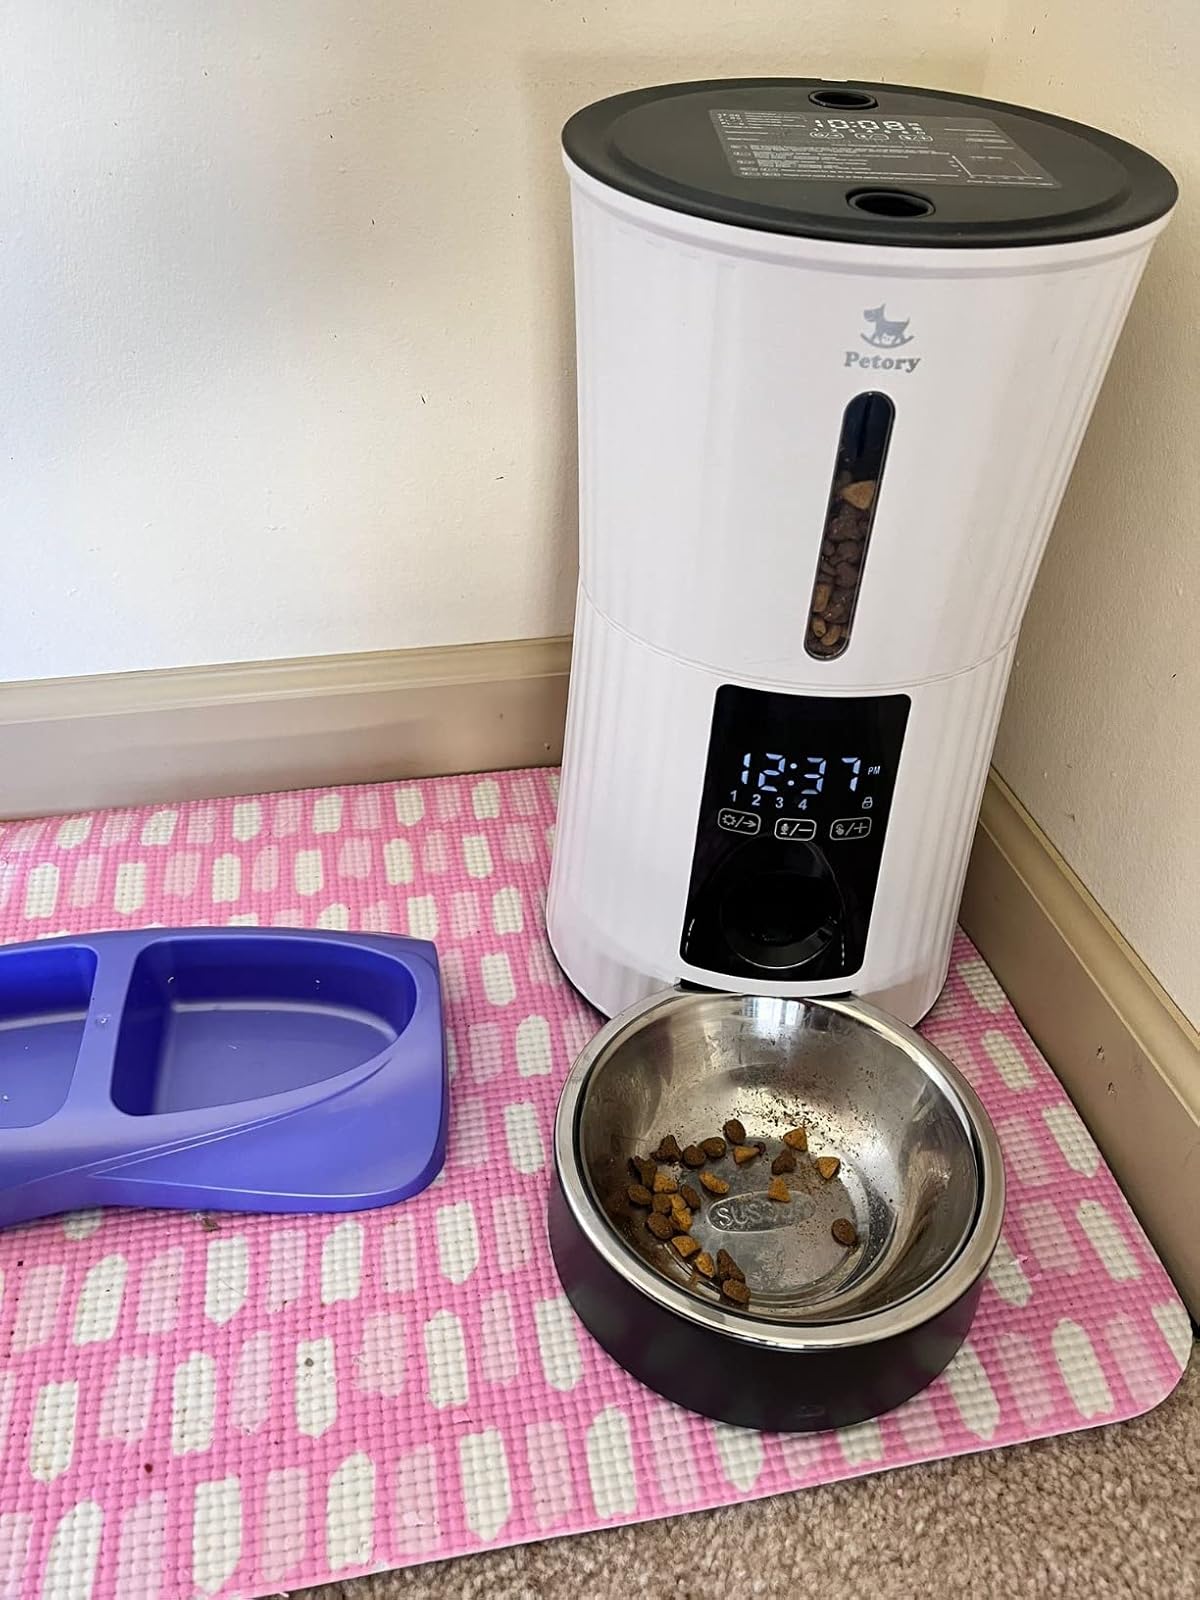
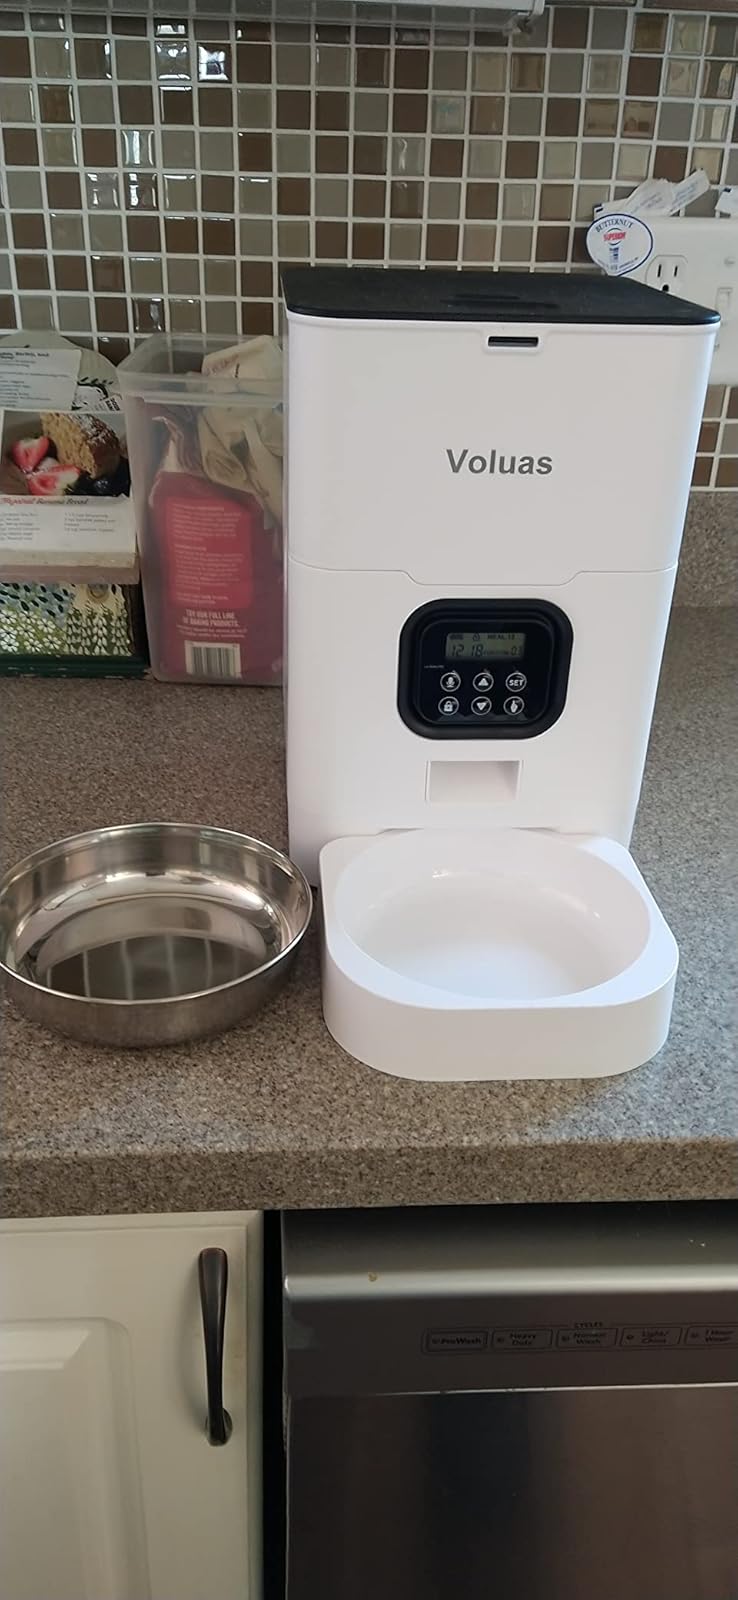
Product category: items_feeder
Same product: no